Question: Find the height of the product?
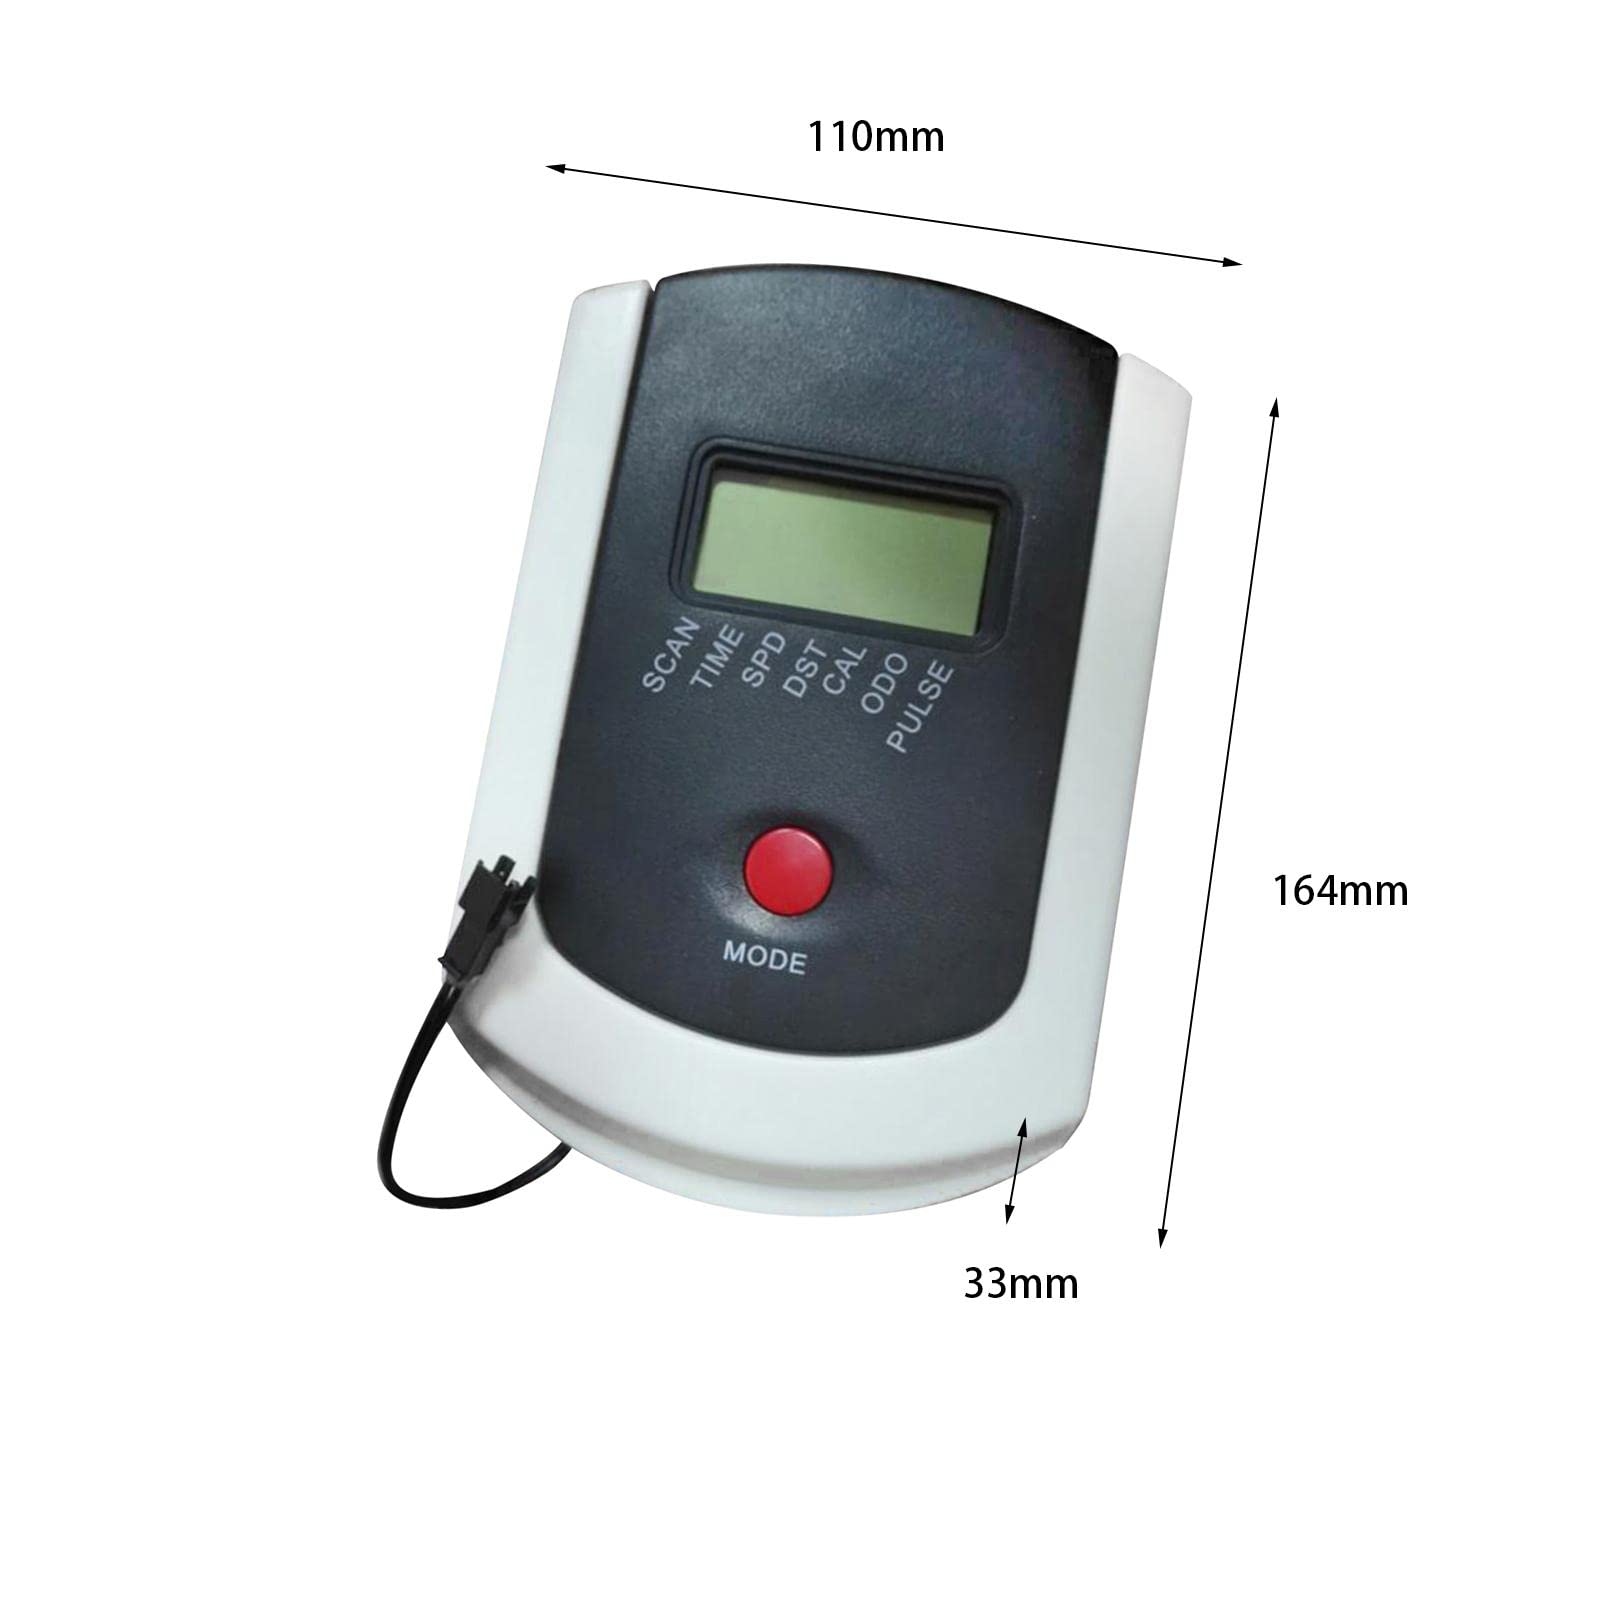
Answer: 164.0 millimetre